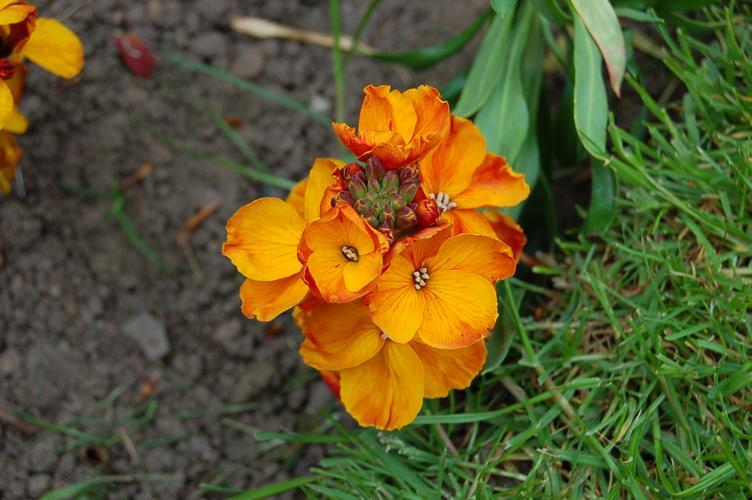
Label: wallflower